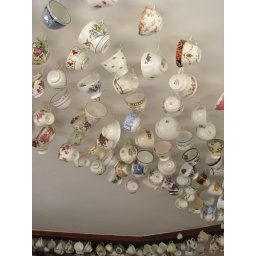
Tea cups hanging from ceiling in teashop opposite Jane Austen's house